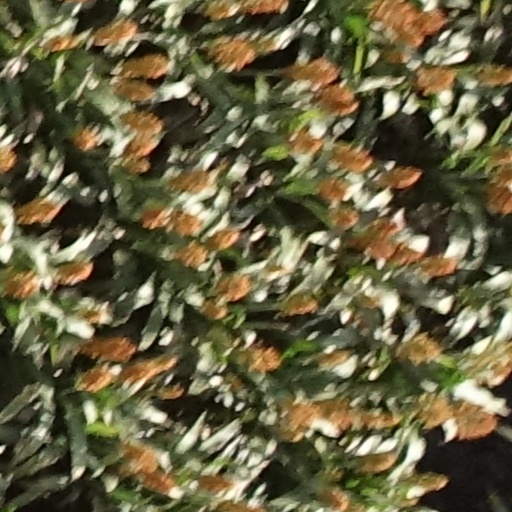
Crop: sorghum